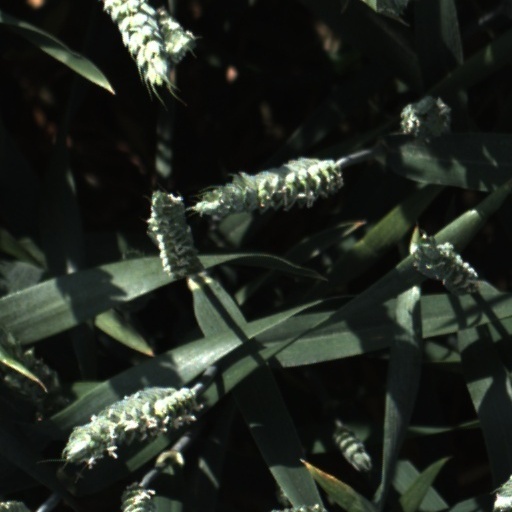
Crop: wheat